Pinklao

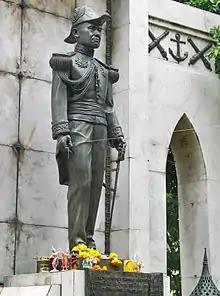
Statue of Phra Pinklao, viceroy of King Mongkut, near National Theatre

Nangklao died in 1851. "Kromma Khun" Isaret was at the time the heir presumptive to the throne, but the return and claim of his brother Prince Mongkut was stronger. Mongkut was then crowned on 25 May 1851, with the support of the nobility. Concurrently Prince Isaret was crowned as "Uparaja" Pinklao with equal honor to Mongkut. In practice, Pinklao held the title of Lord of the Front Palace. The popular legend holds that Mongkut's own astrological calculations stated that his brother Prince Isaret also held the "fate to become a king". As a result, he gave Pinklao the same styles and title normally reserved for a King such as "Phrabat Somdet" and "Chao Yu Hua": "Phrabat Somdet Phra Pinklao Chao Yu Hua". David Wyatt considers his appointment a way of Mongkut's to prevent Pinklao from challenging his own position. Nevertheless, the relationship between the brothers remained peaceful and good throughout Mongkut's reign.